King James Only movement

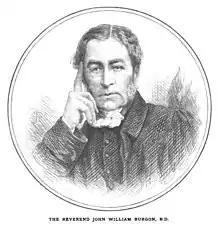
John William Burgon

The Textus Receptus and the King James Version were defended by John William Burgon (1813–1888) in his "The Revision Revised" (1881) and also by Edward Miller in "A Guide to the Textual Criticism of the New Testament" (1886). Burgon supported his arguments with the opinion that the Codex Alexandrinus and Codex Ephraemi were older than the Sinaiticus and the Vaticanus; and also that the Peshitta translation into Syriac (which supports the Byzantine Text) originated in the 2nd century. Miller's arguments in favour of readings in the Textus Receptus were of the same kind. However, despite defending the Authorised Version and the Textus Receptus, both Burgon and Miller believed that although the Textus Receptus was to be preferred to the Alexandrian Text, it still required to be corrected in certain readings against the manuscript tradition of the Byzantine text (thus advocating the Byzantine priority theory).